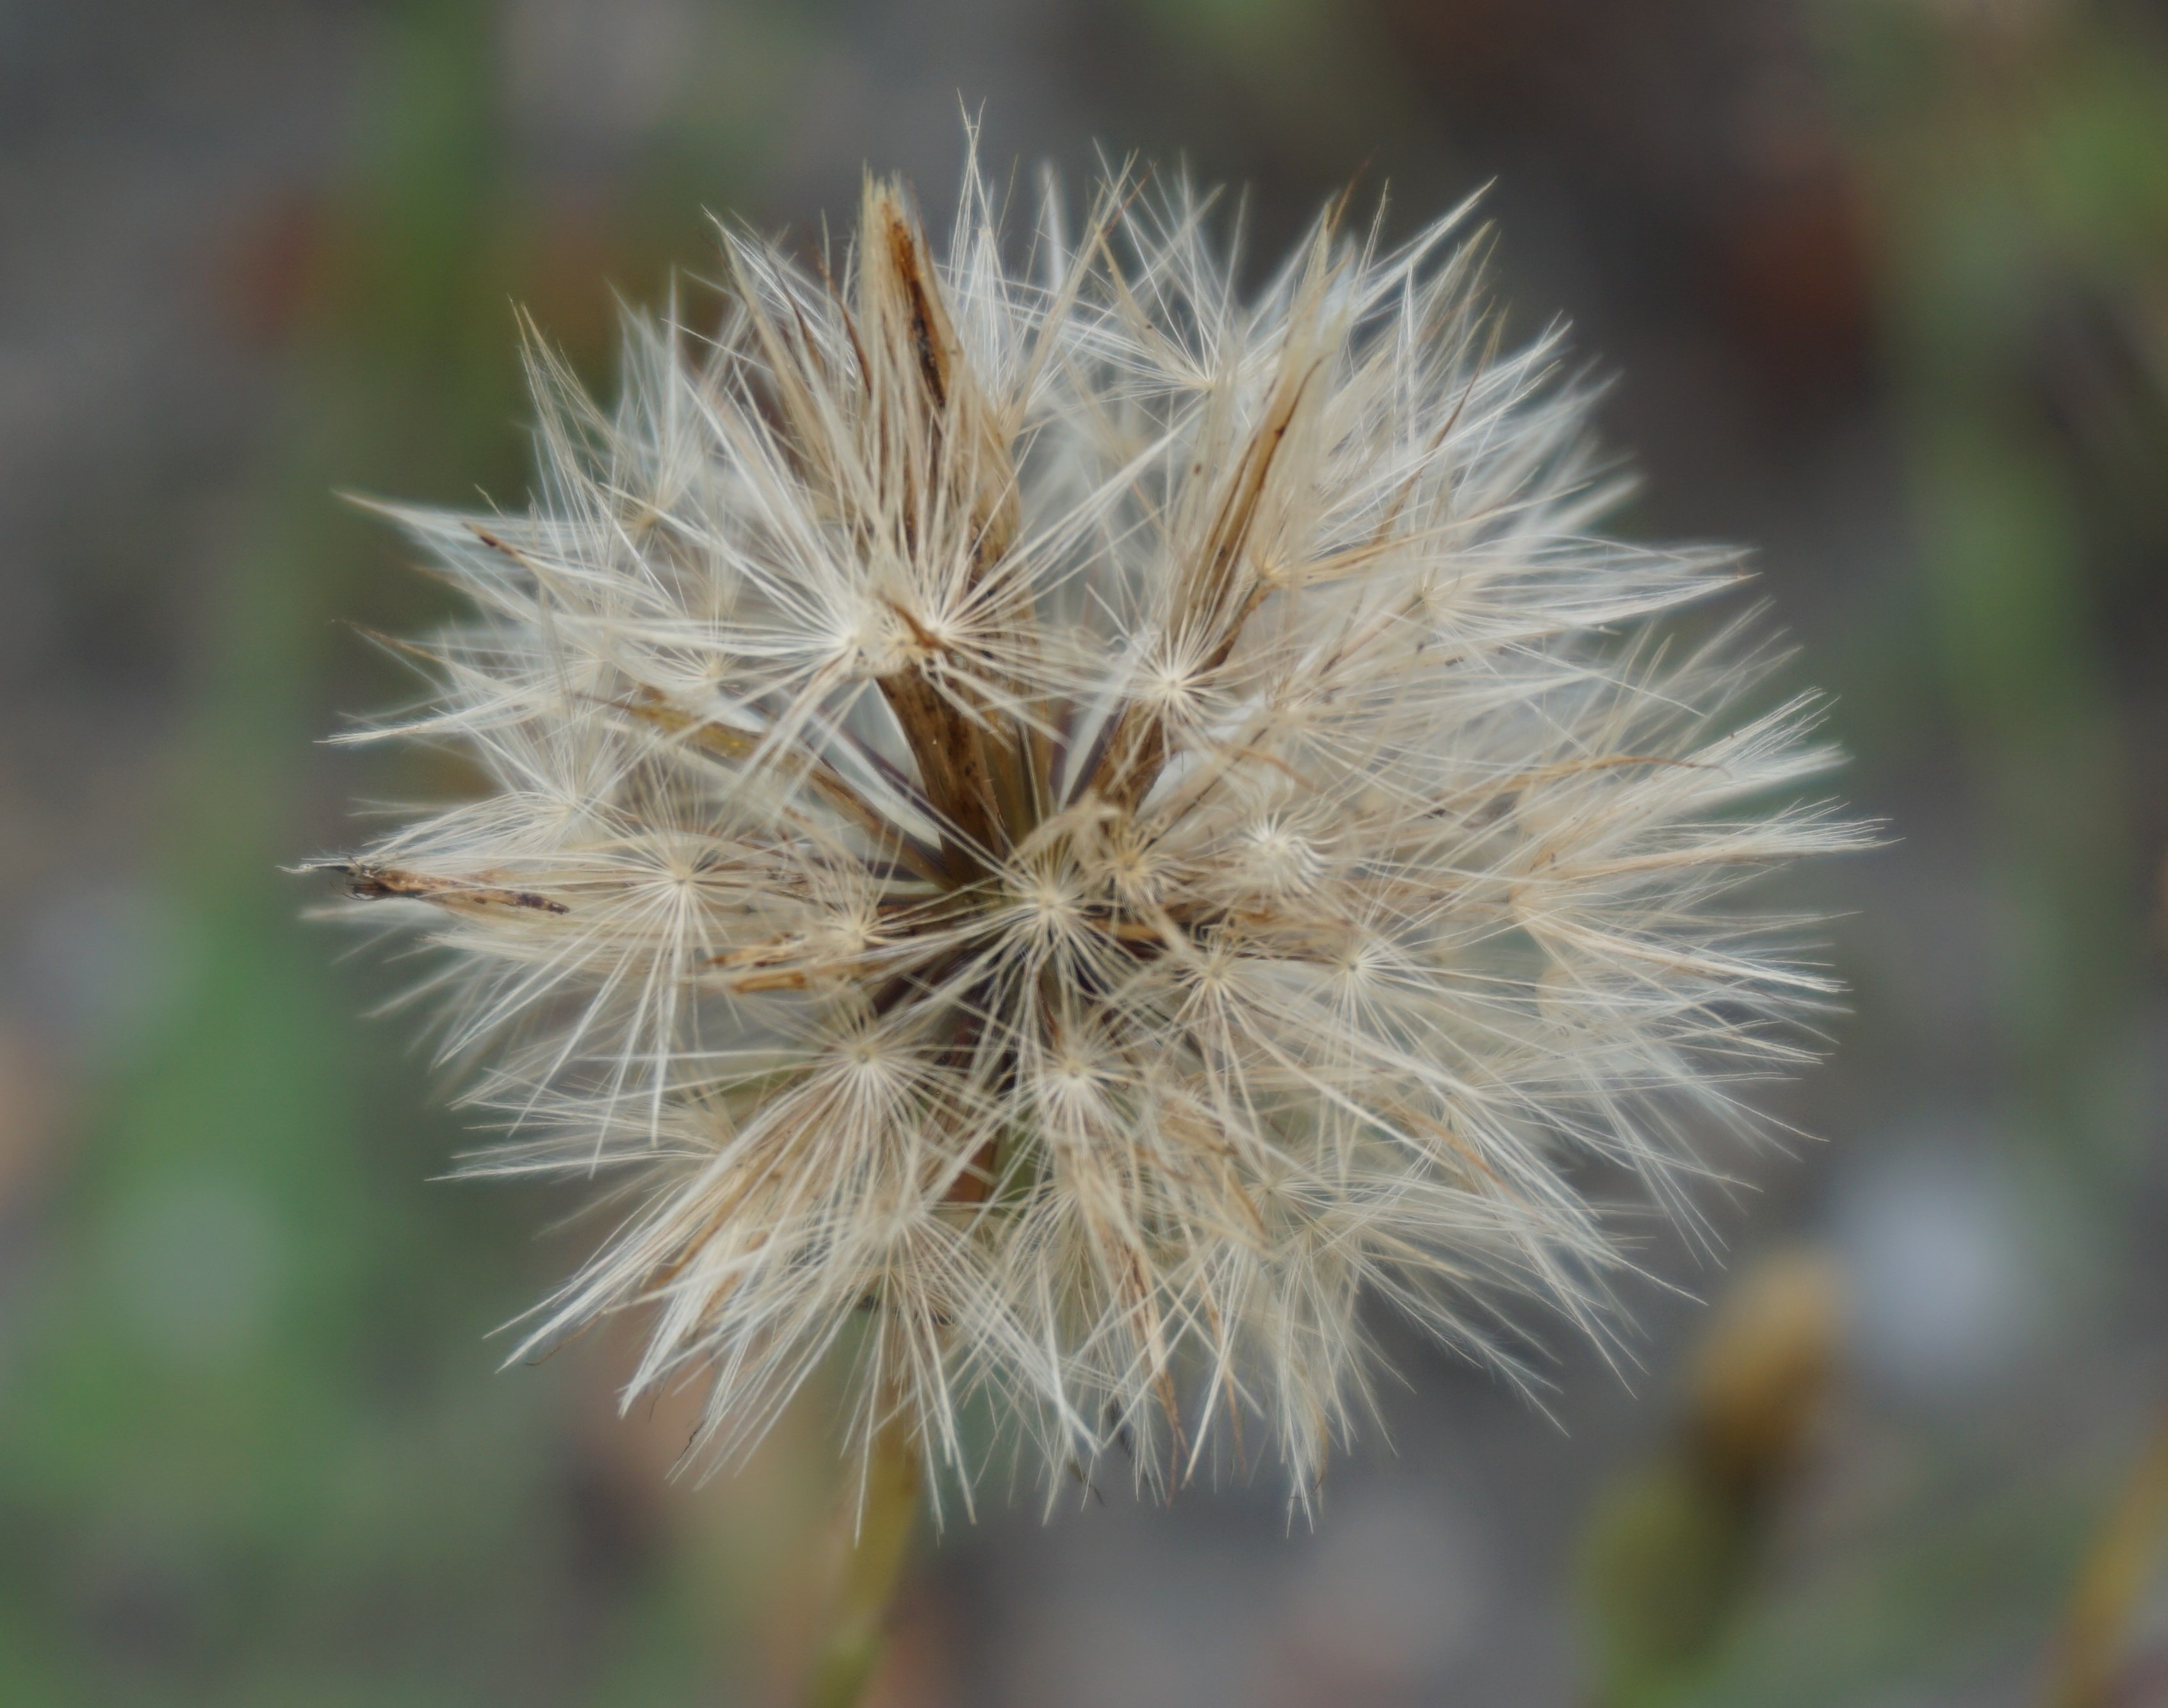
nature, grass, branch, plant, photography, meadow, dandelion, flower, botany, close, flora, wildflower, close up, seeds, thistle, macro photography, flowering plant, daisy family, plant stem, land plant, thorns spines and prickles